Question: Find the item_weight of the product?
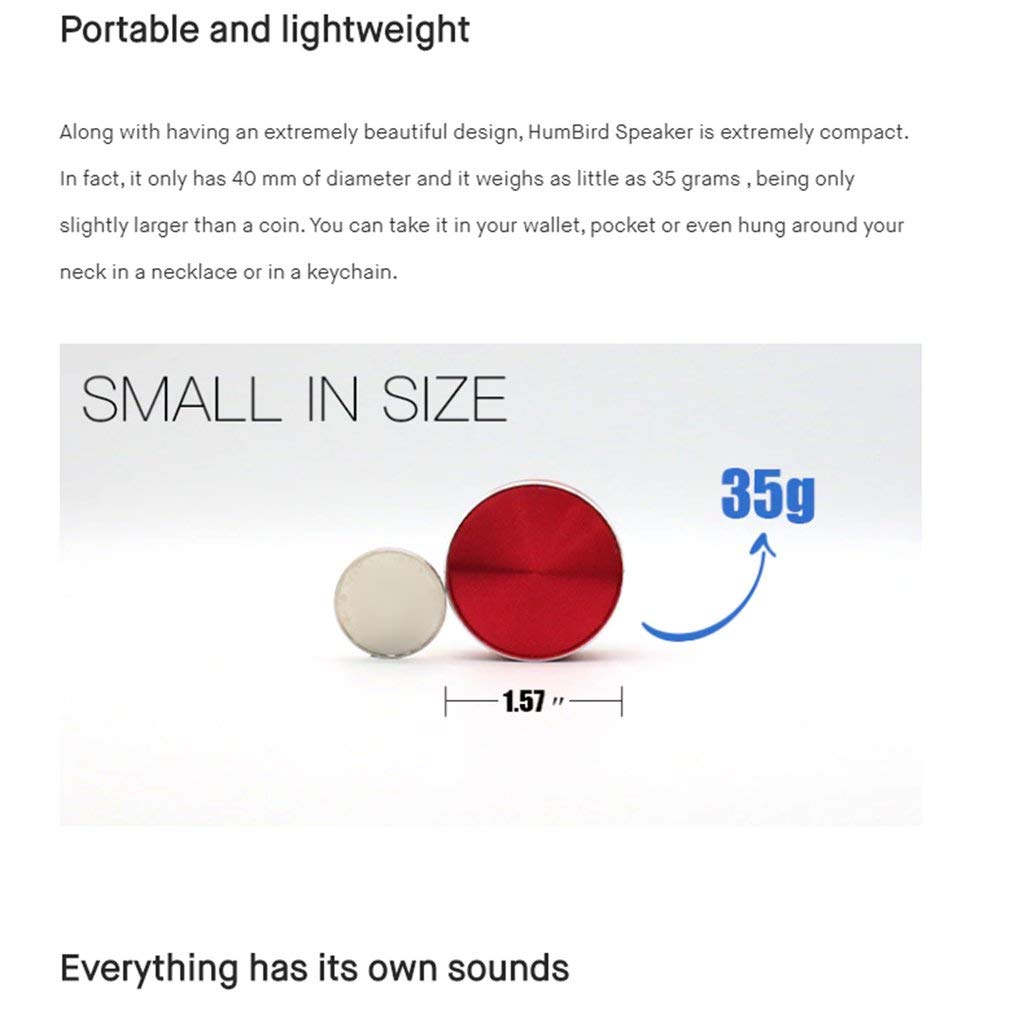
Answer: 35.0 gram